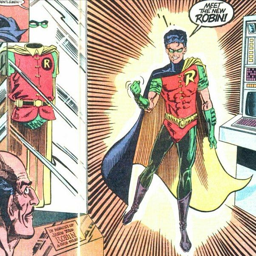
the first appearance of film character